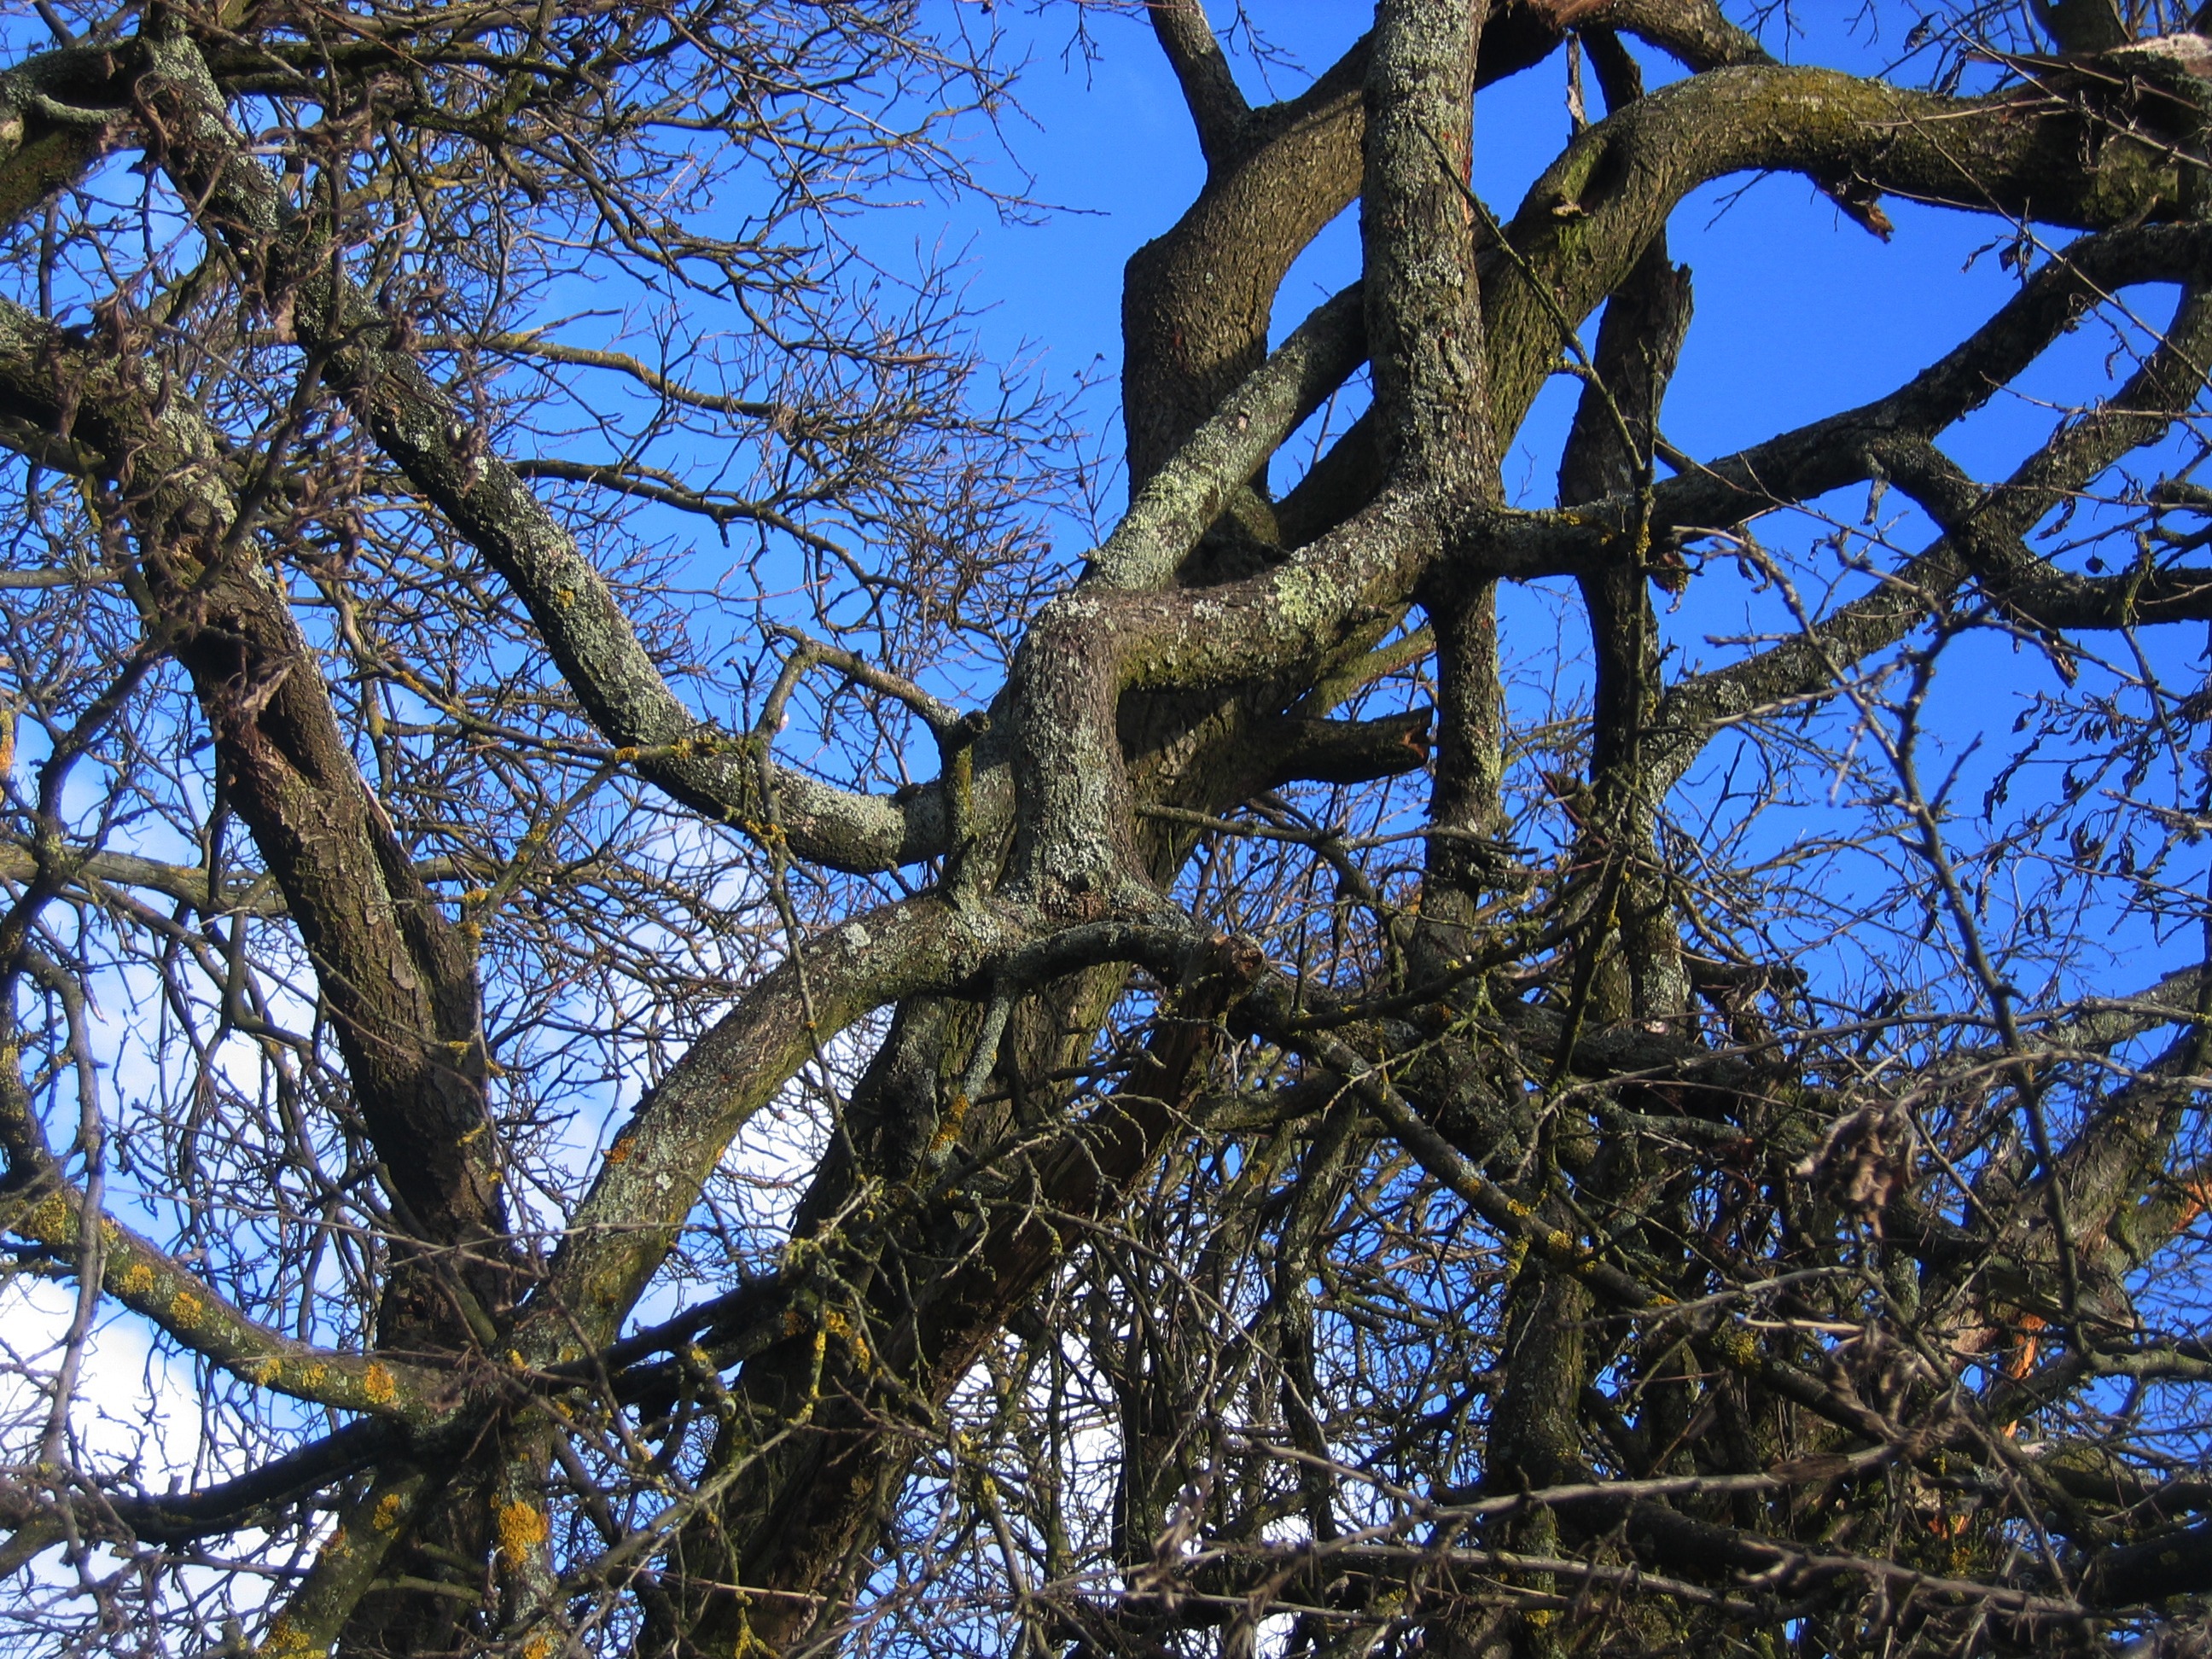
tree, forest, branch, winter, plant, sky, leaf, trunk, spring, autumn, season, aesthetic, branches, woodland, kahl, woody plant